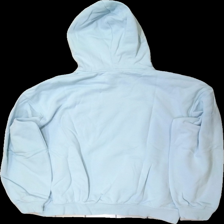
View: back
Type: Hoodie
Category: Ladies
Brand: H&M
Colors: Blue
Material: 57% polyester 46% bomull
Cut: V-collar
Size: M
Season: All
Damage: nopprigt
Damage location: top center
Damage 2: nopprigt
Damage 2 location: middle center
Damage 3: nopprigt
Damage 3 location: bottom center
Price range: <50
Recommended usage: Export
Description: blå hoodie
Comment: väldigt nopprig